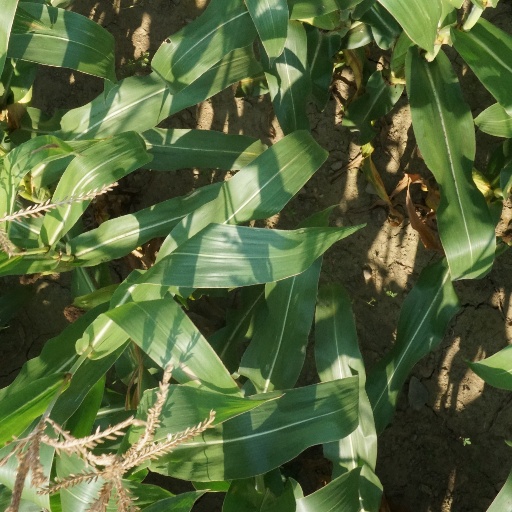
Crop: maize; corn